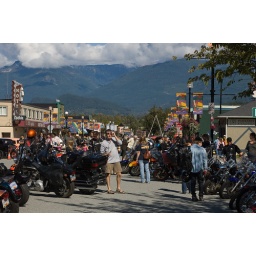
Rumble to the Rock Charity motorcycle ride and classic car show in Squamish, BC, Canada